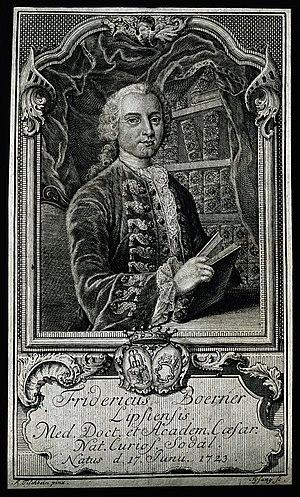
Friedrich Boerner ou Börner était un médecin allemand.